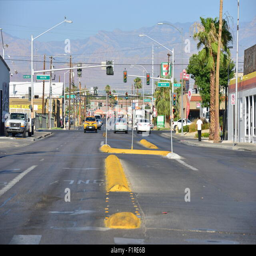
the streets early in the morning